Etruscan society

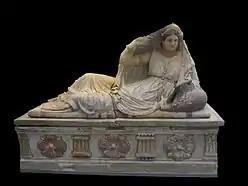
Painted terracotta Sarcophagus of Seianti Hanunia Tlesnasa, about 150–130 BCE

The population described by the inscriptions owned the tombs in which their relatives interred them and were interred in turn. These were the work of craftsmen who must have gone to considerable expense, for which they must have been paid. The interment chambers also were stocked with furniture, luxury items and jewelry, which are unlikely to have been available to the ordinary citizen. The sarcophagi were ornate, each one a work of art. The society of the tombs therefore was that of the aristocrats. While alive they occupied magistracies recorded in the inscriptions. Their magisterial functions are obscure now, but they were chief men in society.